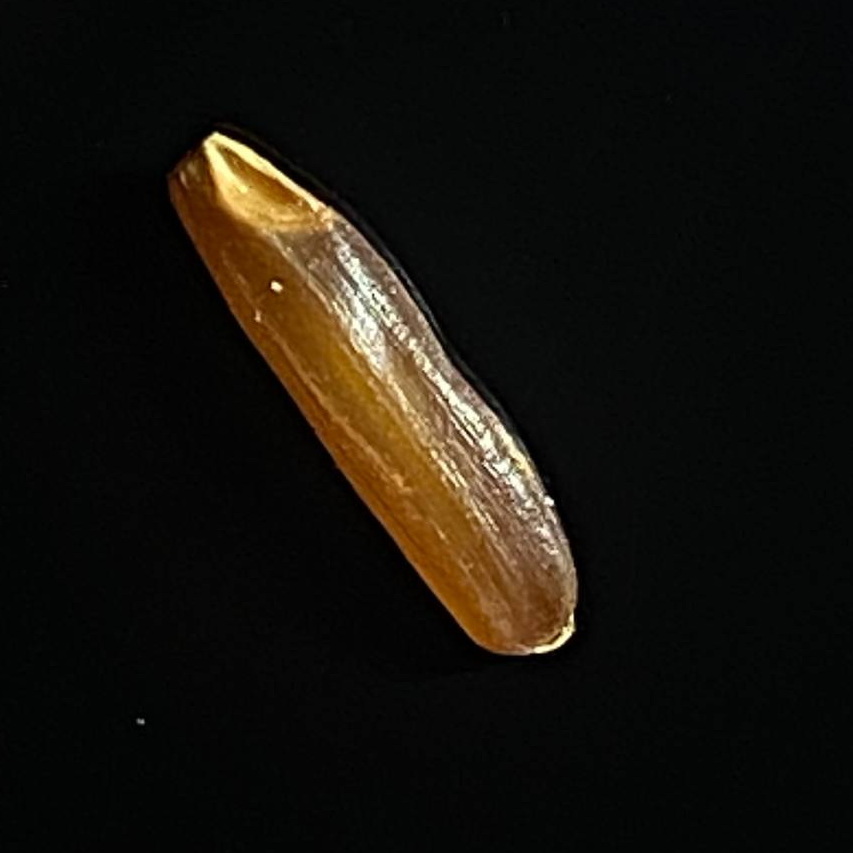
Rice variety: Red_Cargo